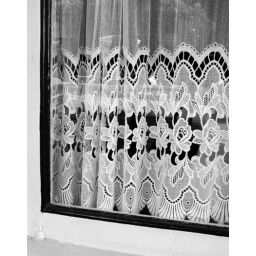
lace in black and white in window